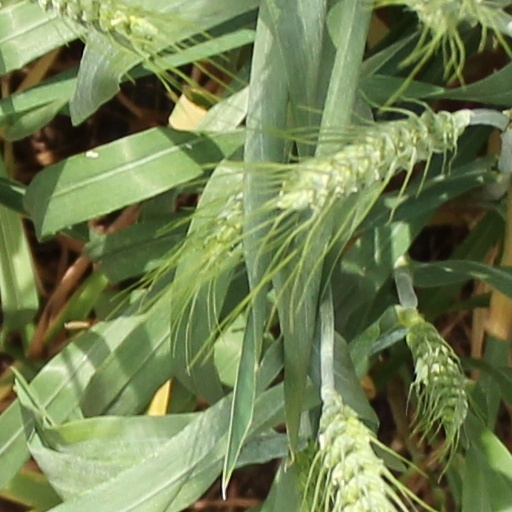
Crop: wheat